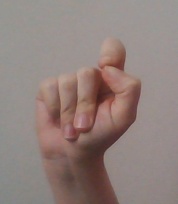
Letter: fa